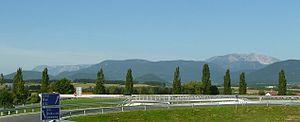
Le Schneeberg (2076 m) est le sommet de la Basse-Autriche, vu ici depuis Natschbach 24 km à l'est.
Natschbach-Loipersbach est une commune autrichienne du district de Neunkirchen en Basse-Autriche.